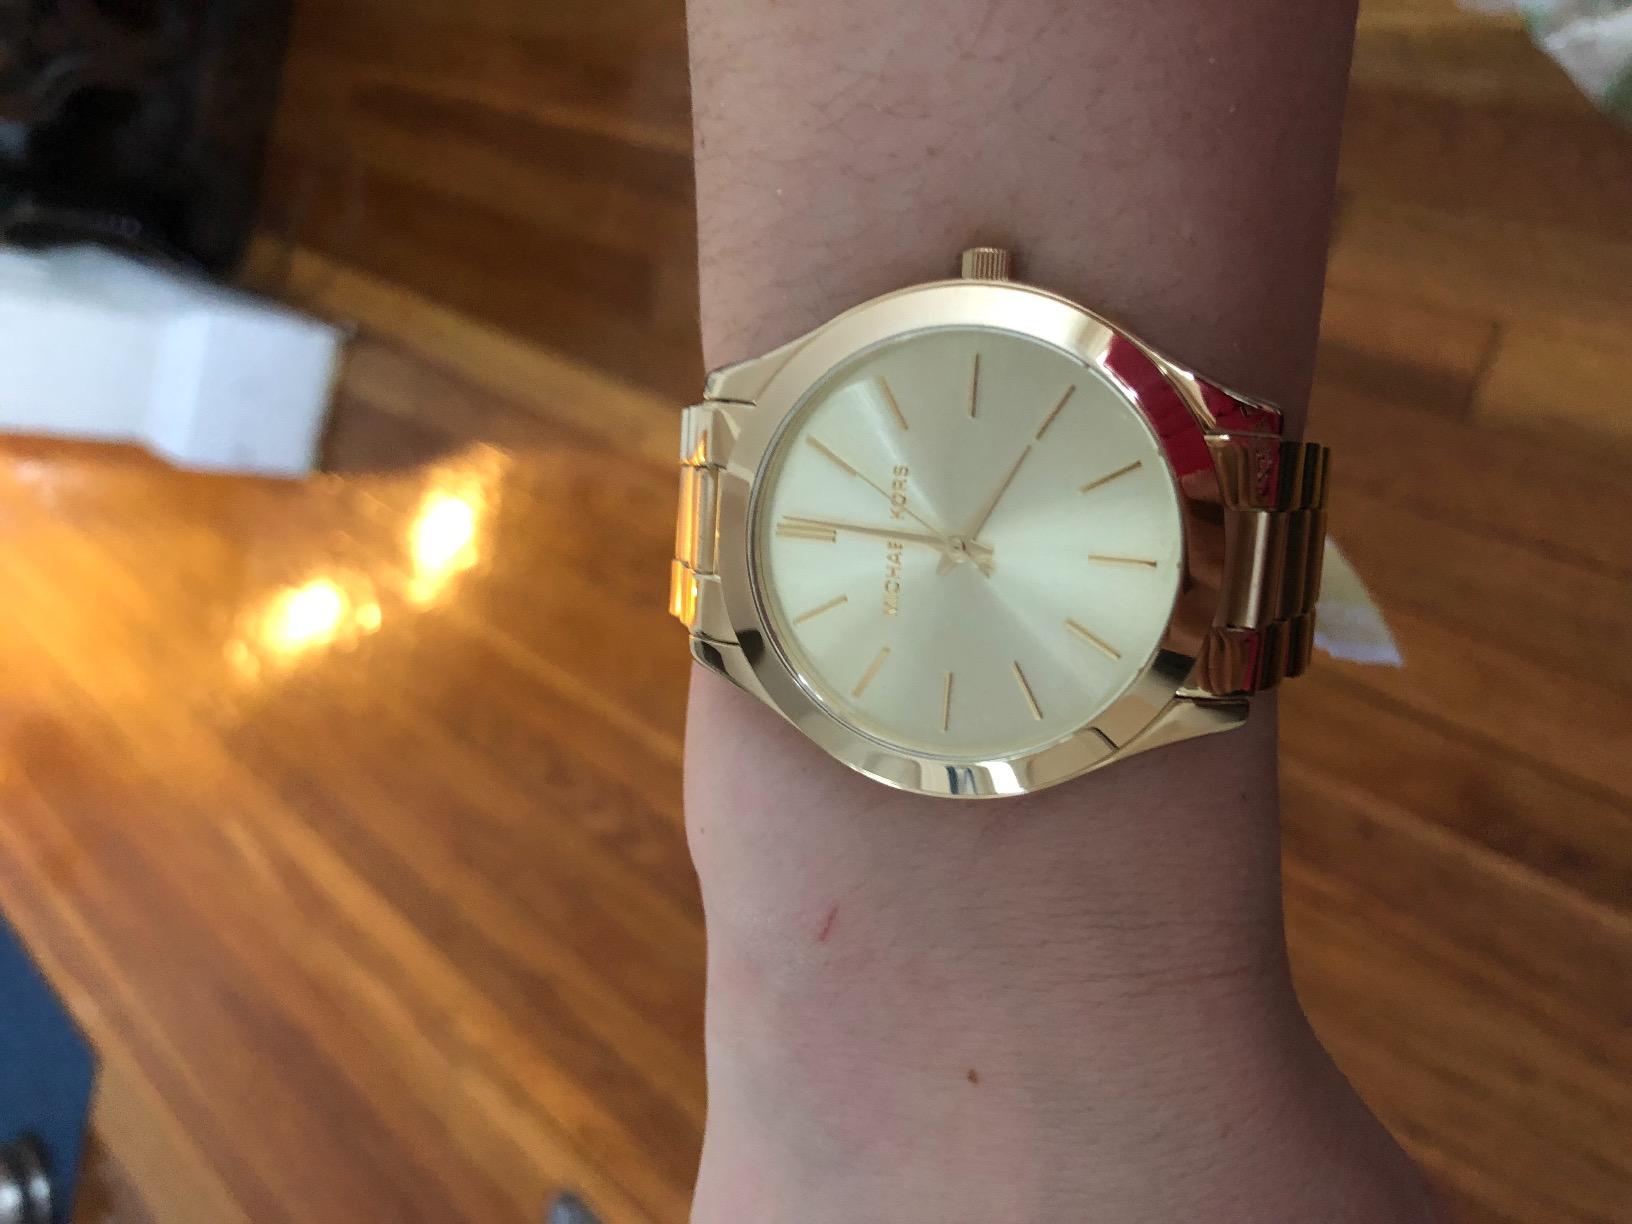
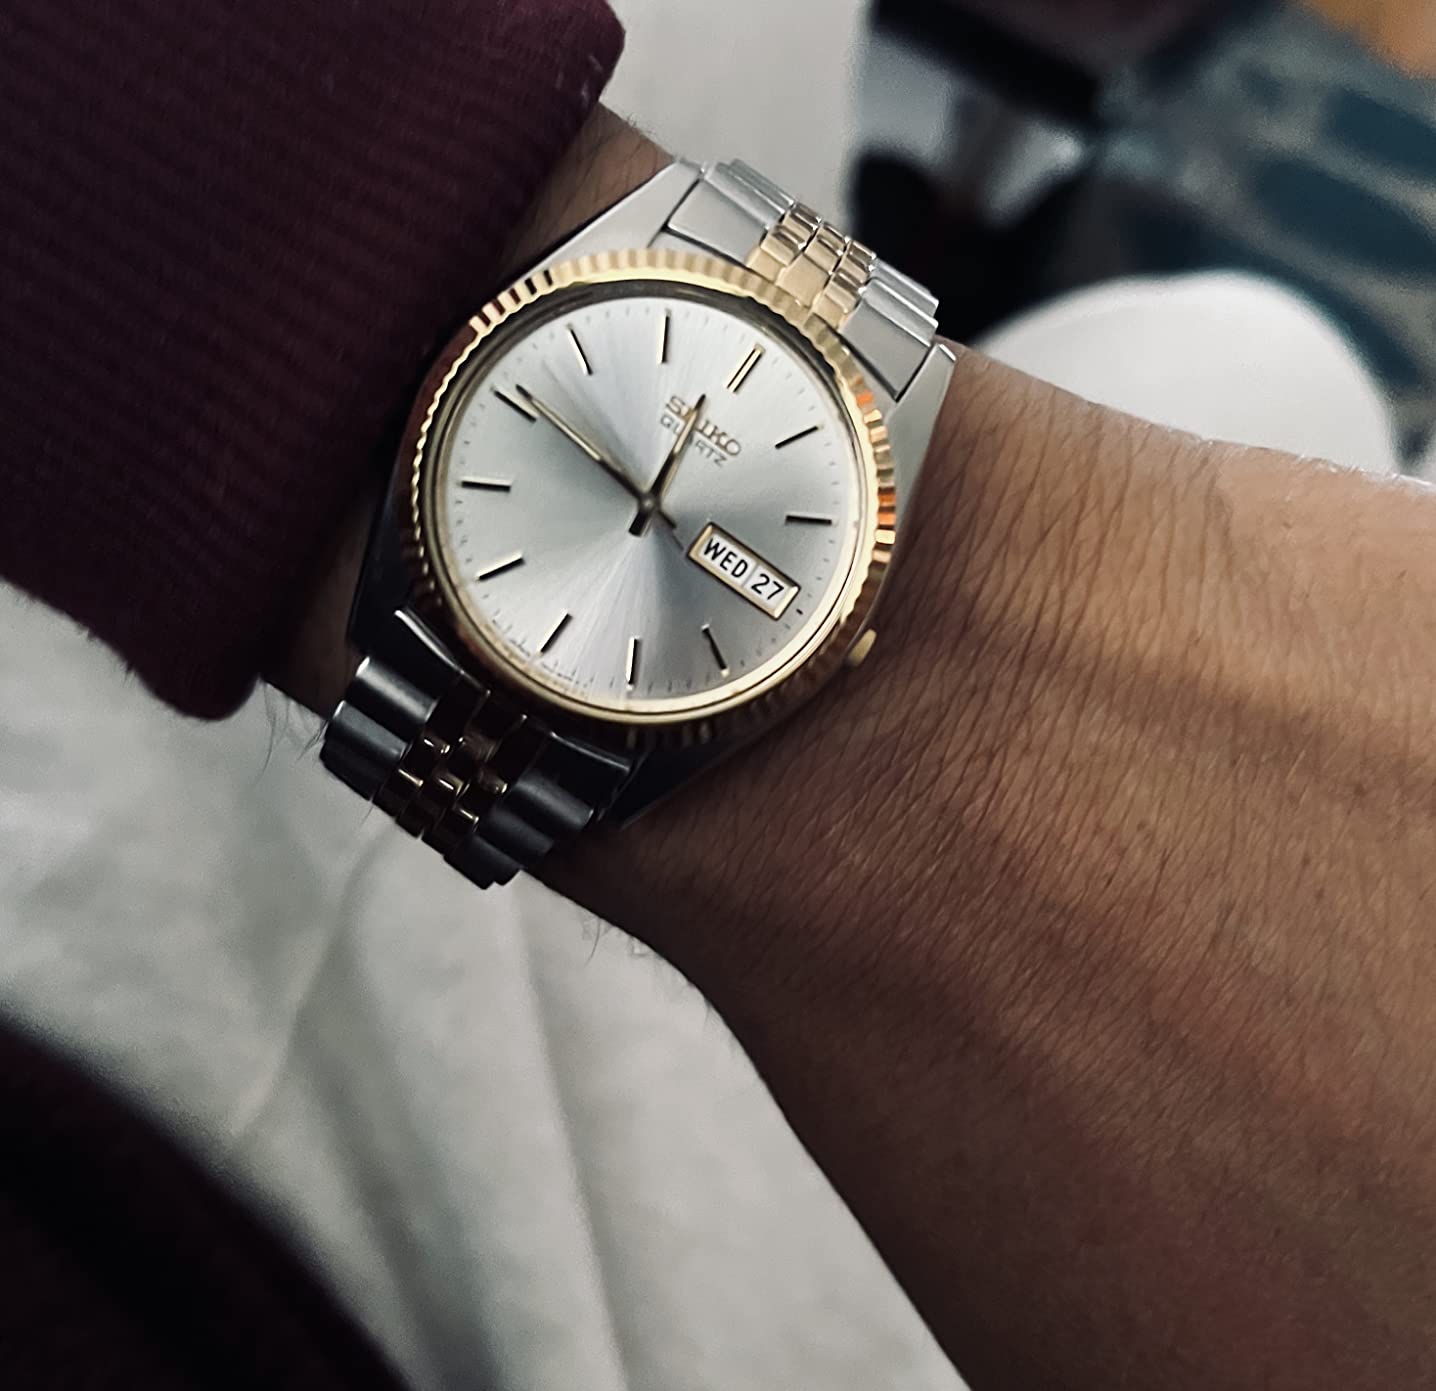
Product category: accessories_watch
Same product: no